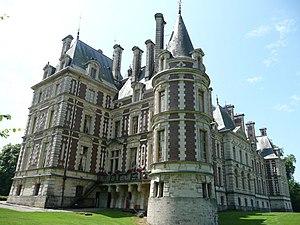
Photo du château de villersexel depuis le Nord Est, vue sur la chapelle
Cet article recense les monuments historiques de la Haute-Saône, en France, pour la partie sud-est du département.